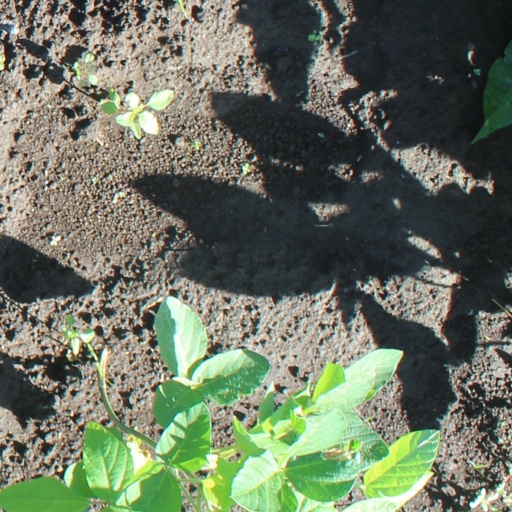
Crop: soybean